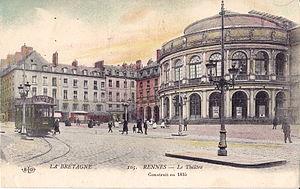
Carte postale ancienne éditée par ELD, n°105
L’opéra de Rennes est une salle à l'italienne située dans le centre-ville de Rennes. Il a été dessiné par Charles Millardet et bâti par Pierre Louise au XIXᵉ siècle. Il est situé place de la Mairie, dont il constitue l'essentiel du côté oriental face à l’hôtel de ville.